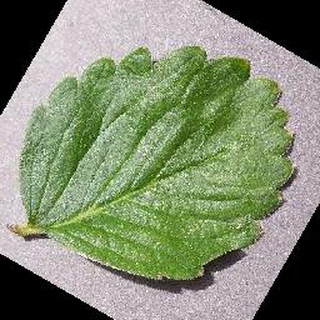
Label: healthy_strawberry